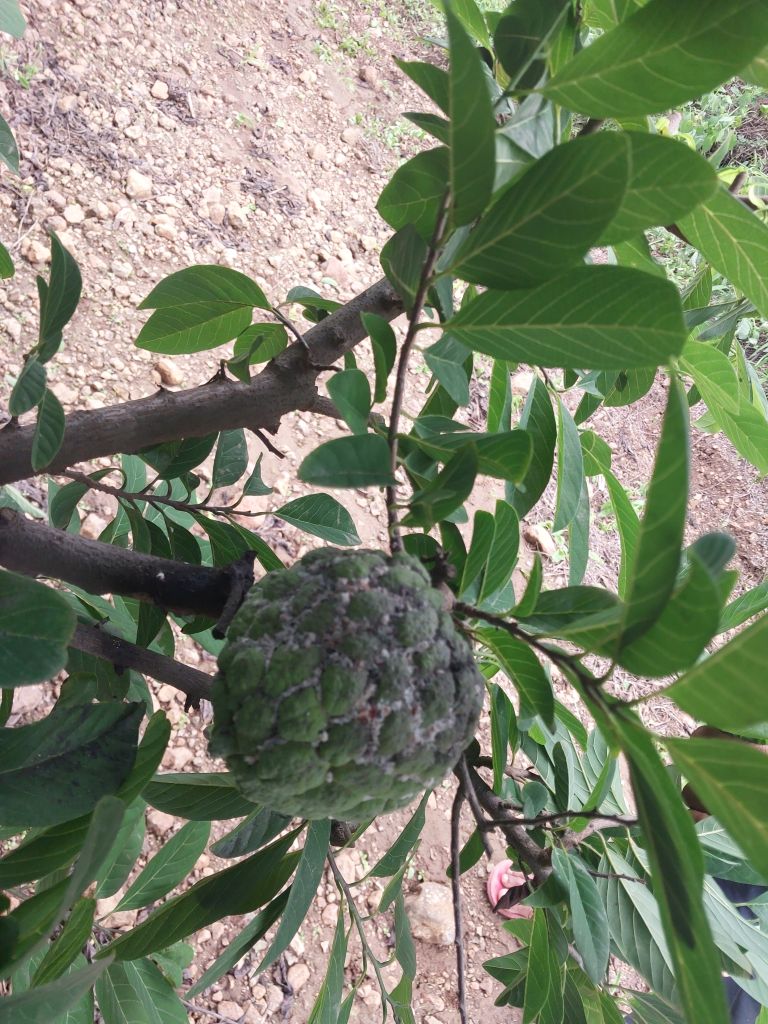
Disease label: Mealy Bug